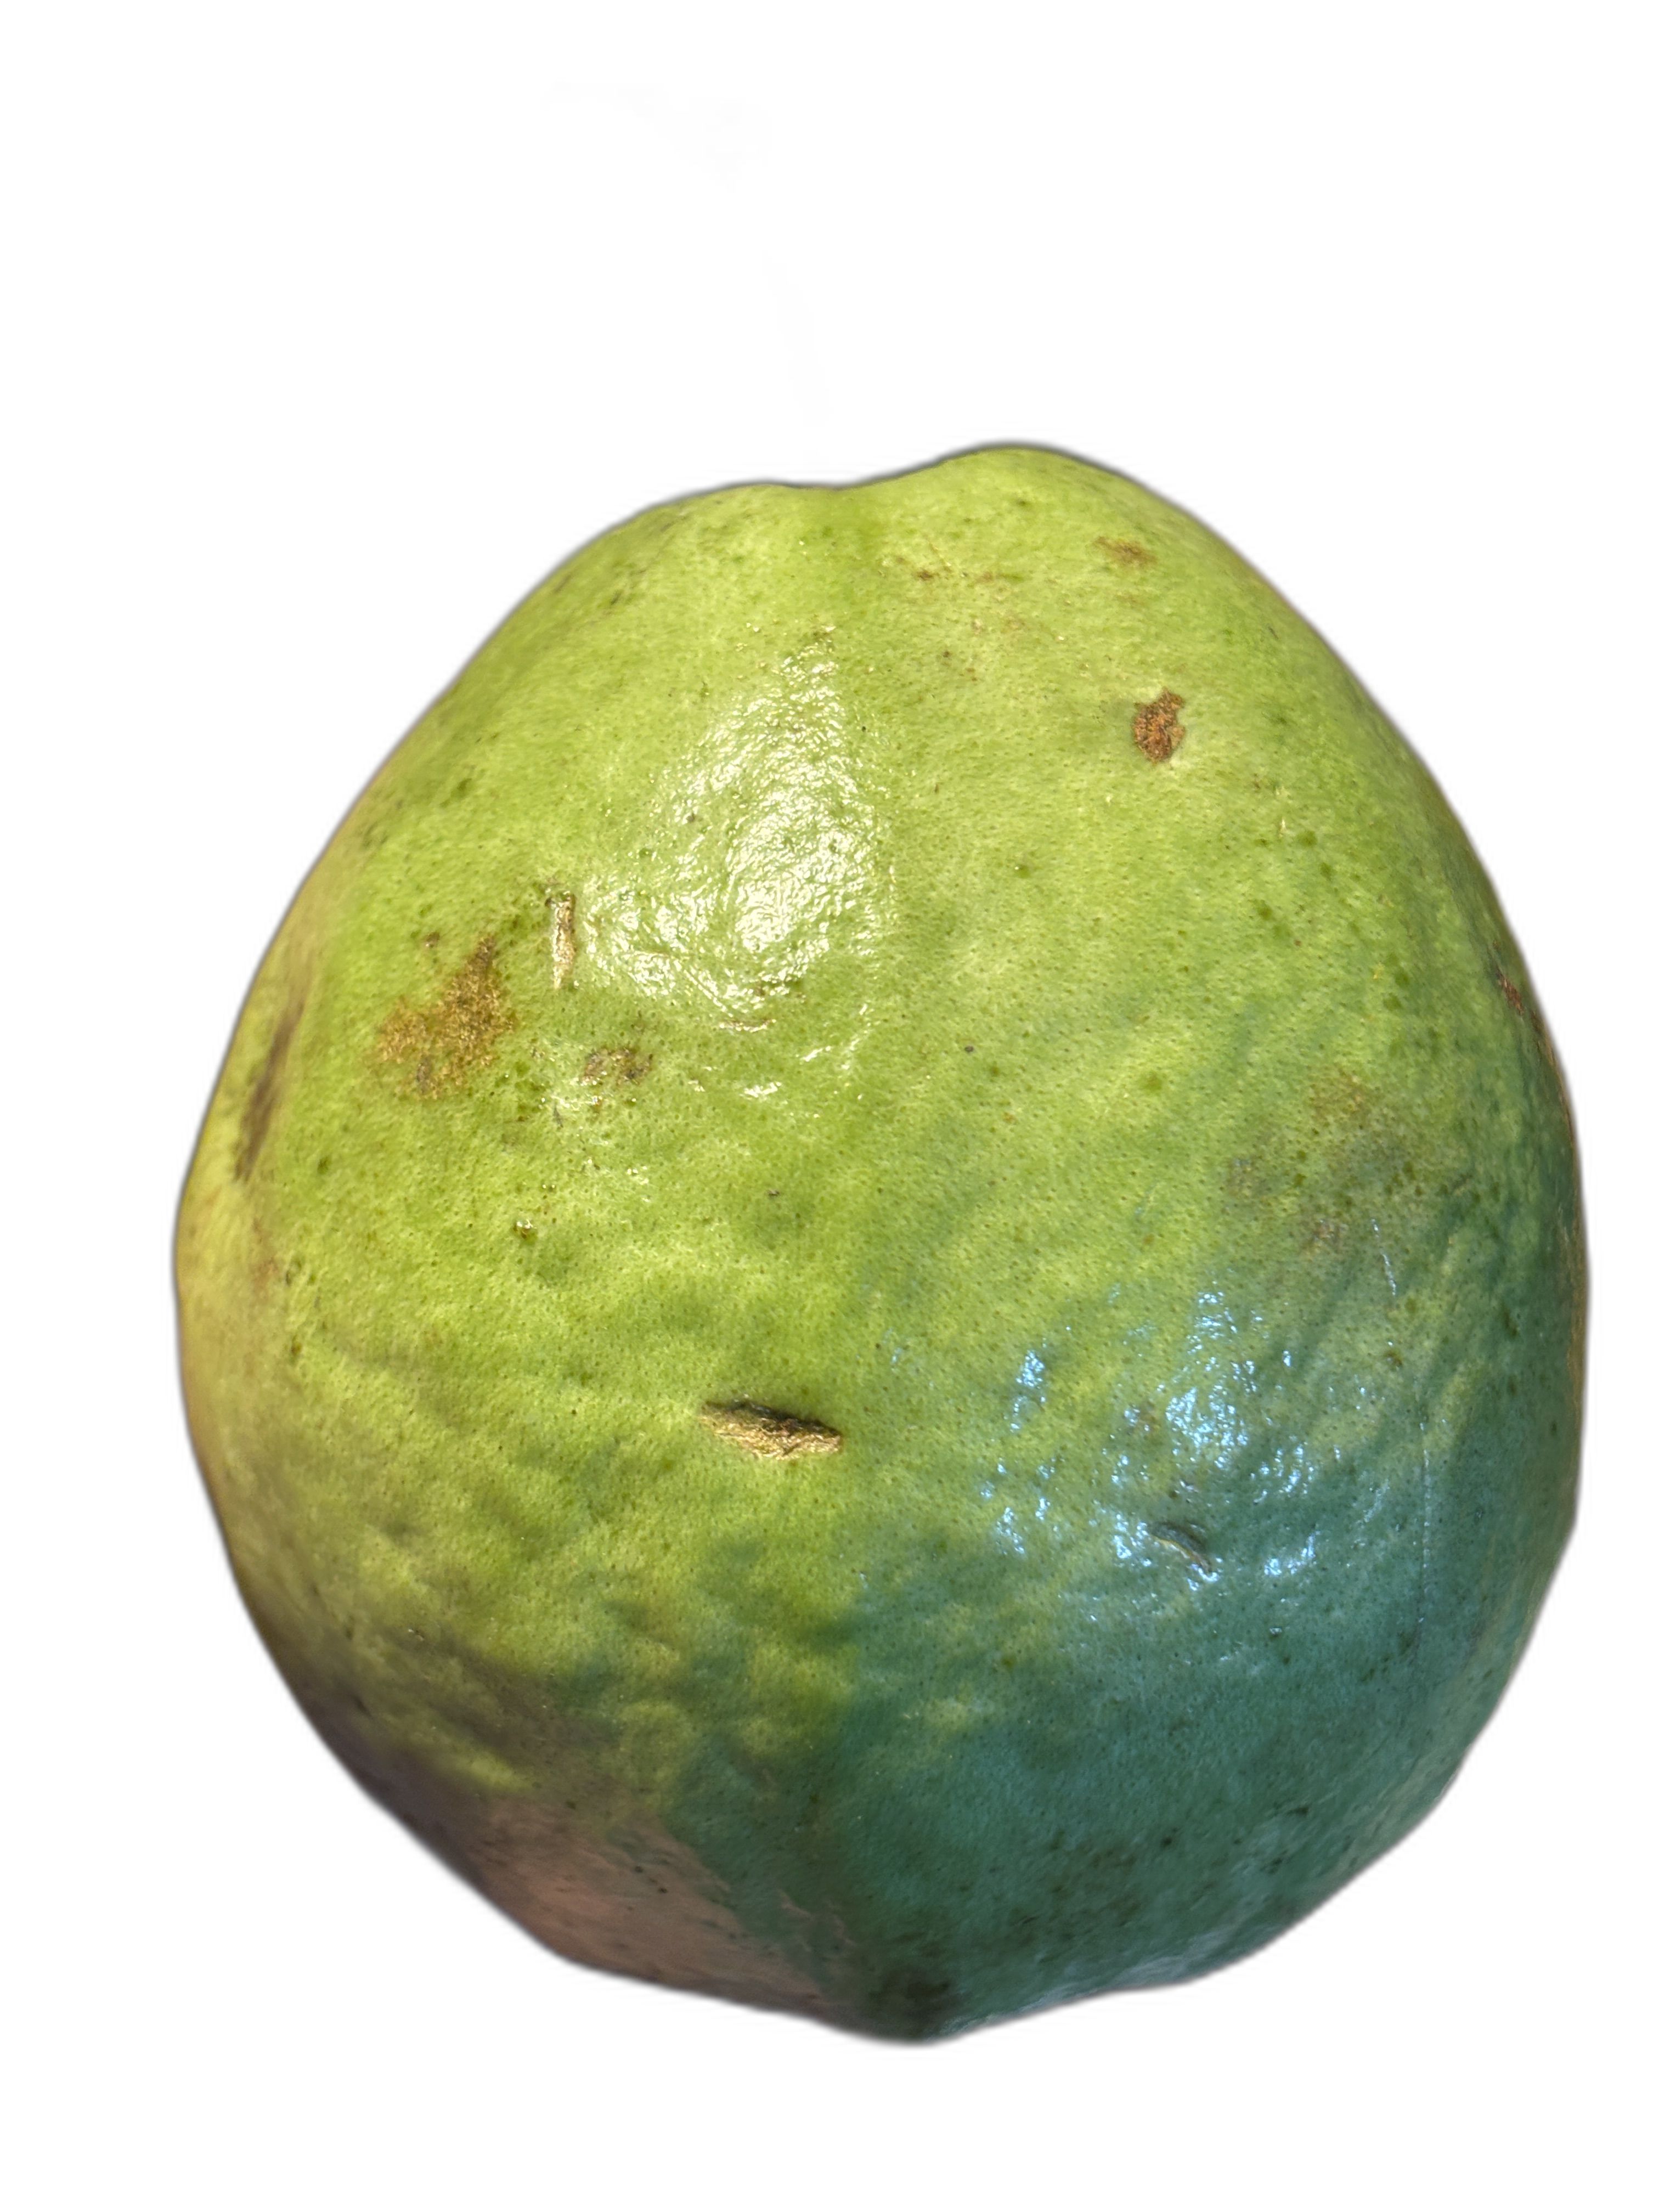
Plant part: fruit
Disease: Scab